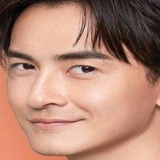
diễn viên Trịnh Nguyên Sướng